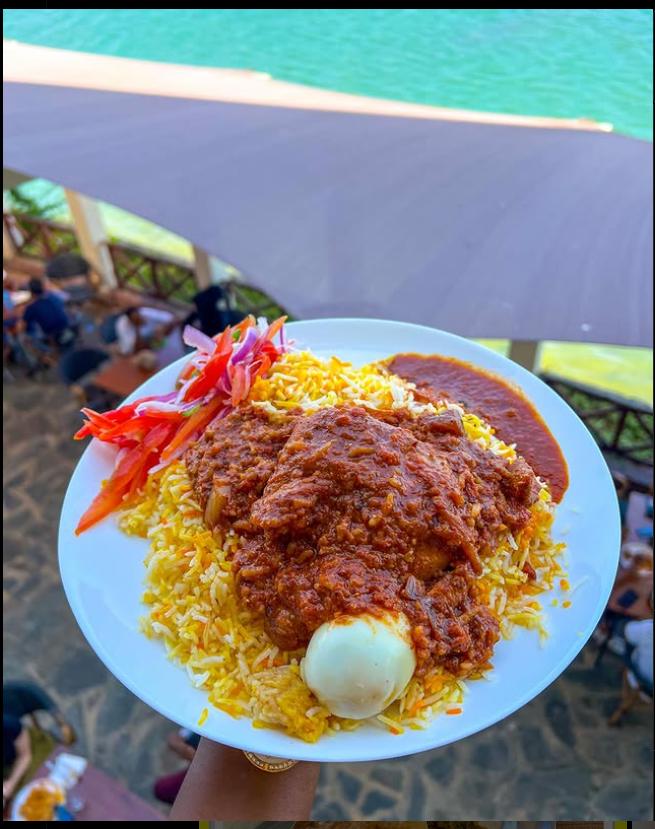
Biriyani iliyoegeshwa katika sahani nyeupe ni chakula maarufu mjini Mombasa iliyo na rangi tofauti. Wali huu nyekundu, manjano, nyeupe, kachumbari pembezoni mwake iliyochanganywa na tomato, kitungu na hata pia yai na  pilipili kuku iko ndani ya mchuzi huo.